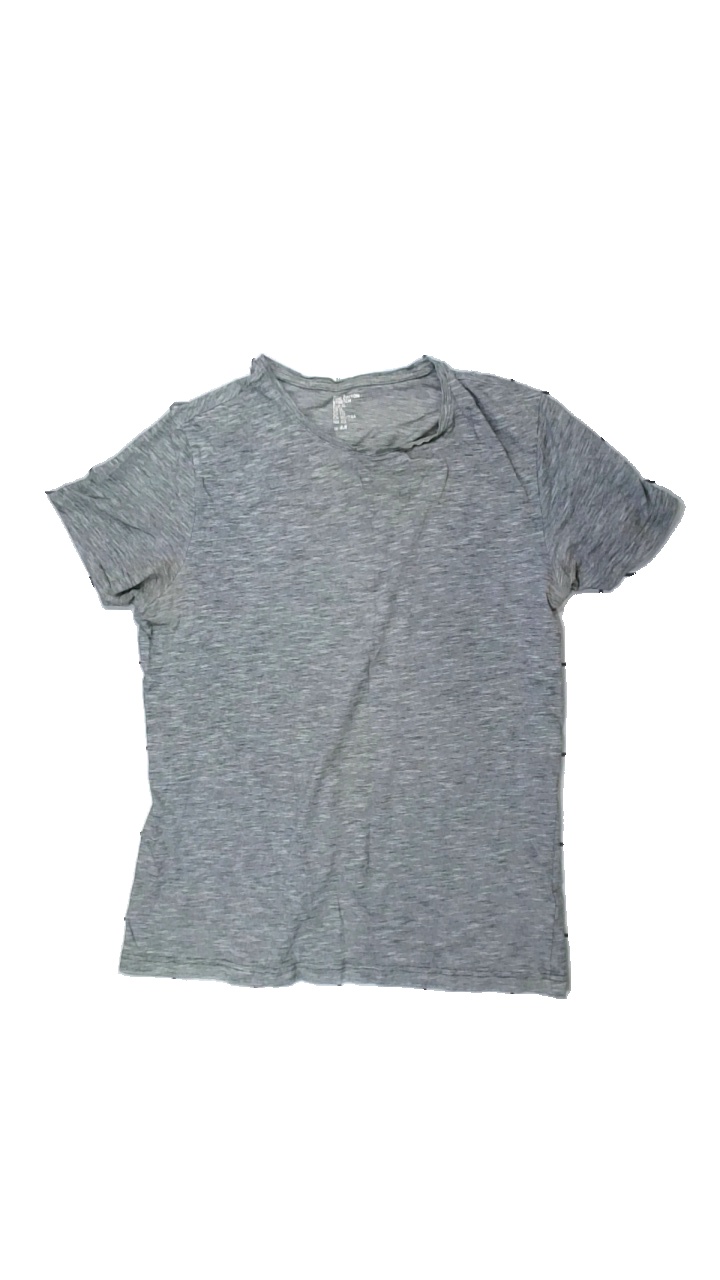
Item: T-shirt (Men)
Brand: H&m
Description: t-shirt
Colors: Grey
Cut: C-collar
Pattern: Other
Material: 74% bomull 26% nylon
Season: All
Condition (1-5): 2
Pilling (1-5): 2
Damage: smutsigt
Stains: Minor
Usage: Export
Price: <50